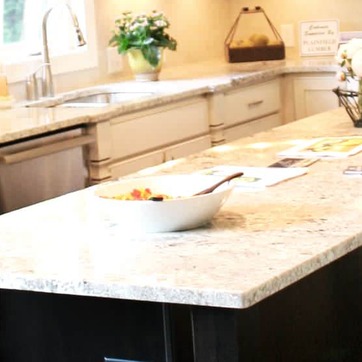
Material: food